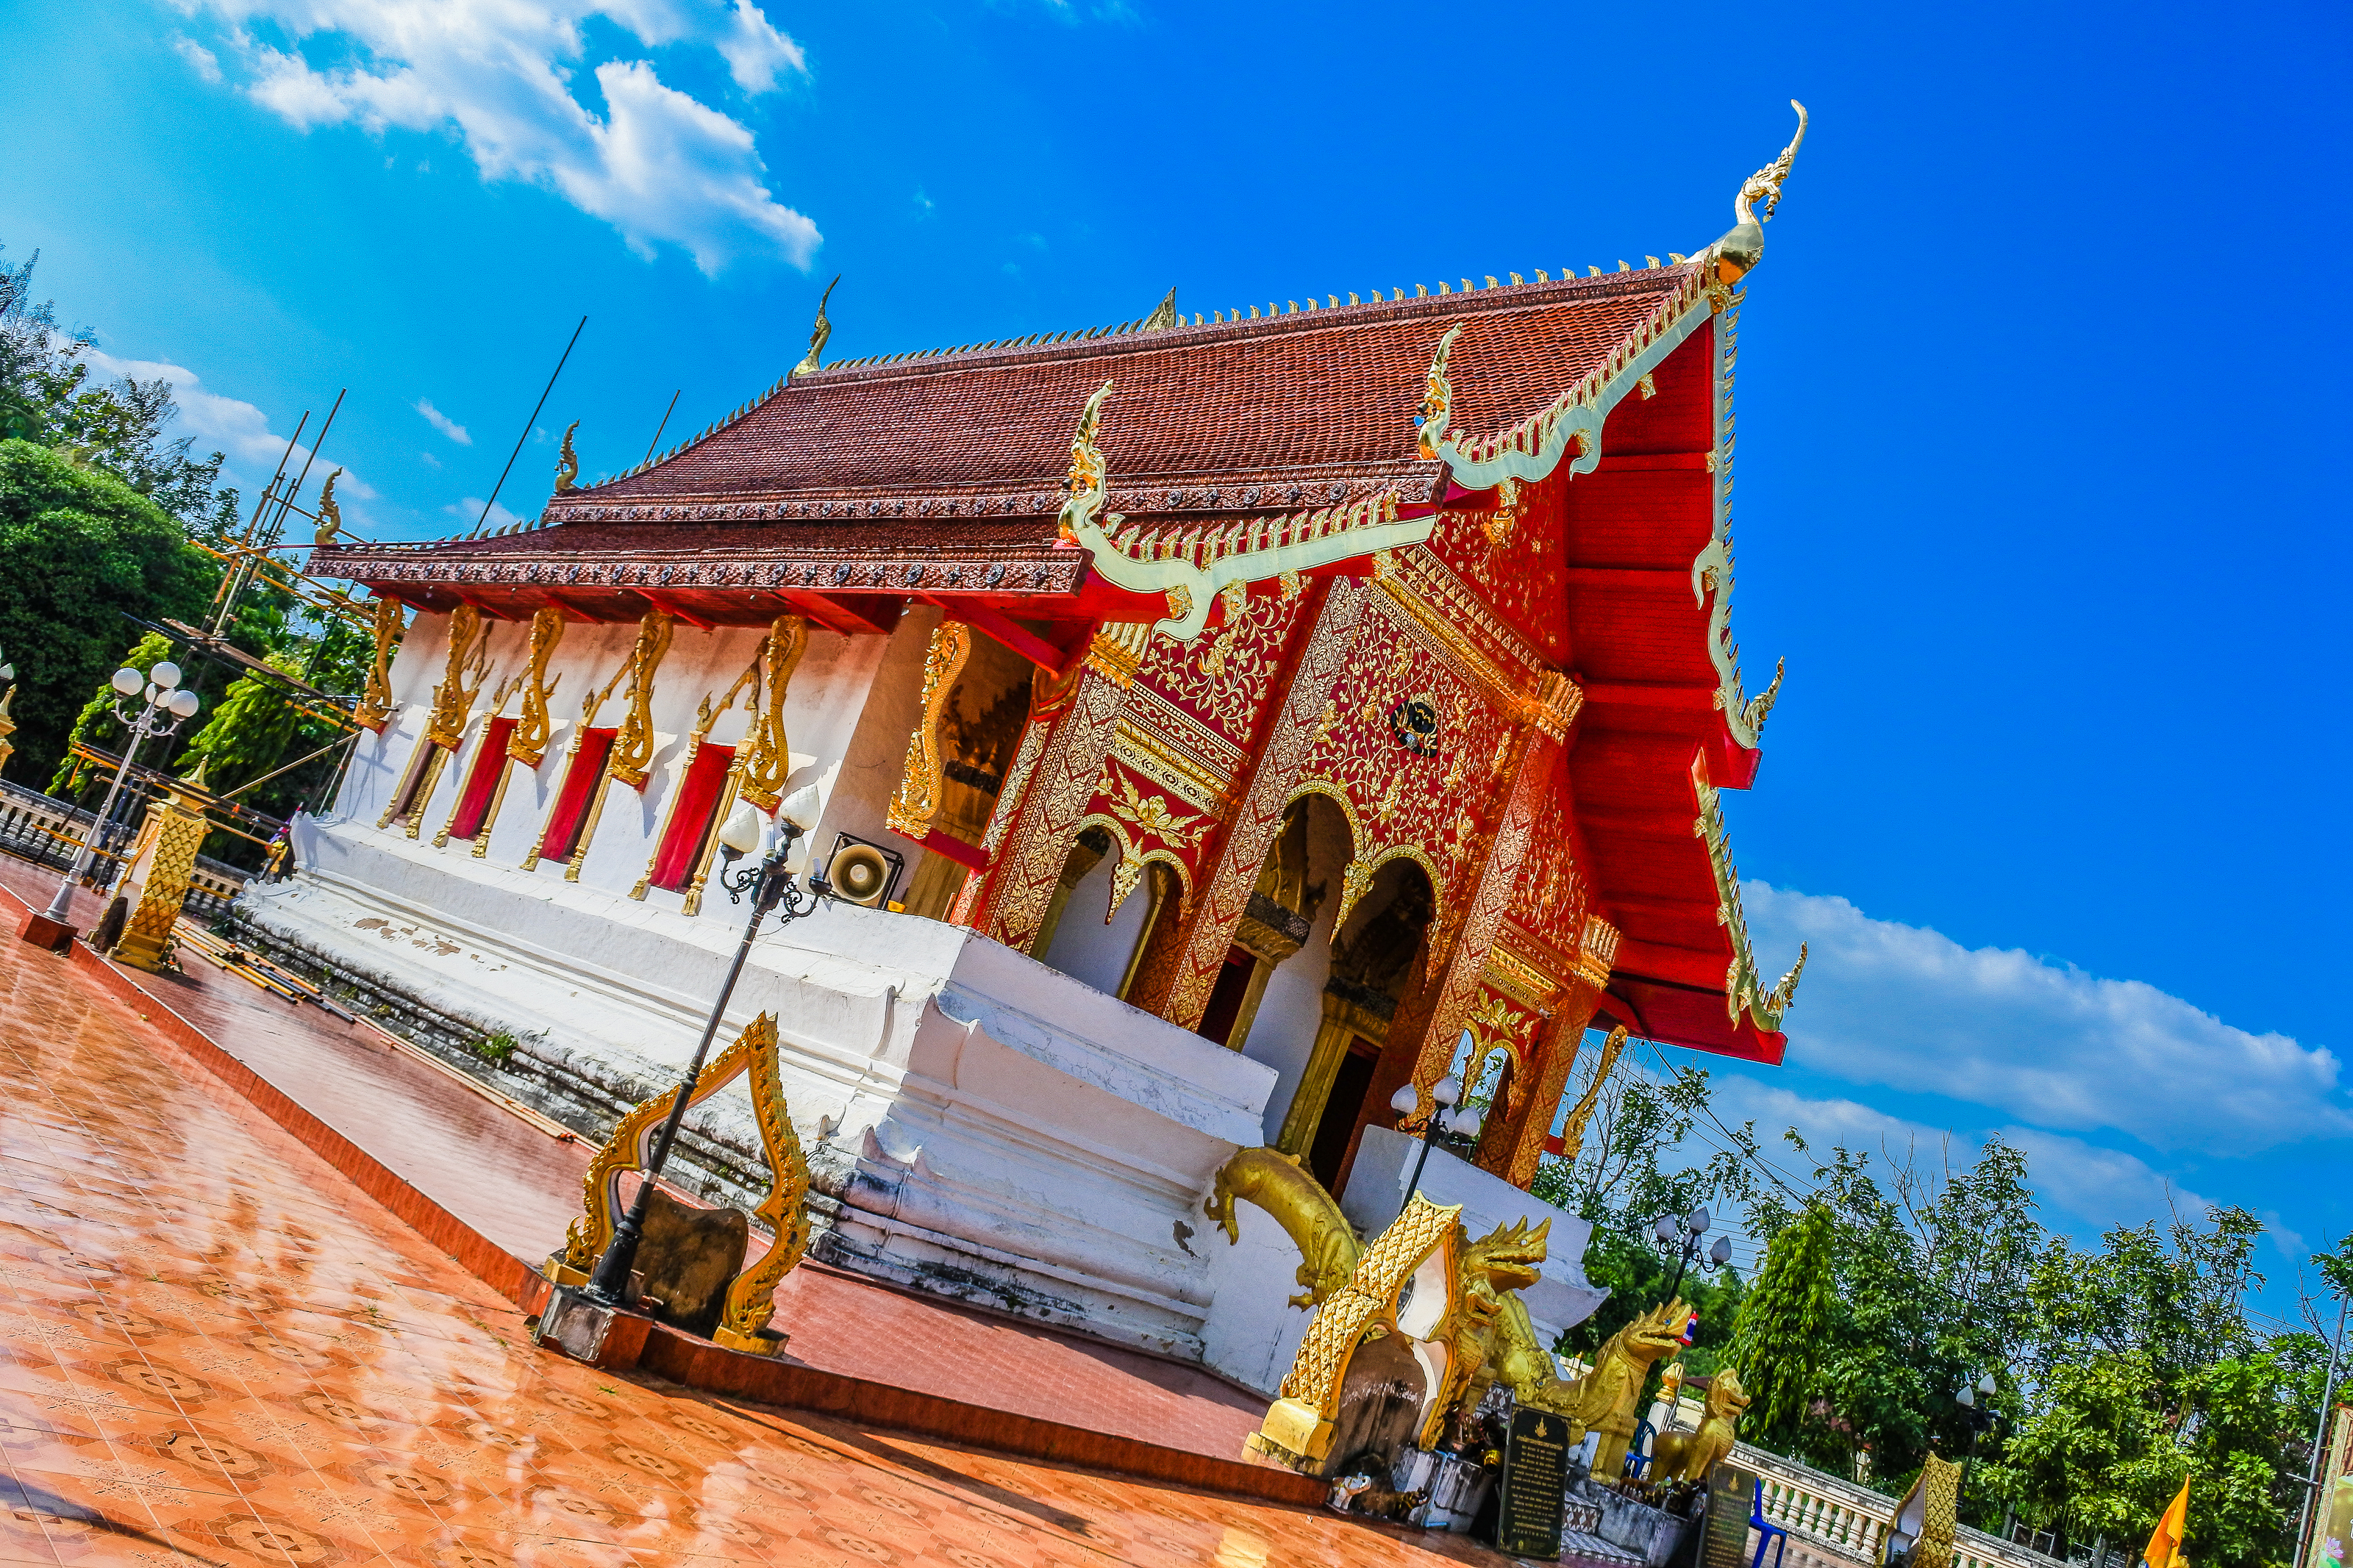
symbol, tourism, scene, gold, buddha, thailand, landmark, architecture, art, historic, asia, asian, bangkok, statue, sculpture, thai, wat, buddhism, ancient, religion, pagoda, traditional, culture, temple, travel, place of worship, sky, shrine, building, chinese architecture, historic site, hindu temple, leisure, vacation